Carbon capture and storage

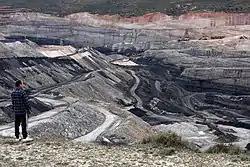
Photo of a person looking at a large open area in which coal mining has taken place

In the natural gas industry, technology to remove CO from raw natural gas was patented in 1930. This processing is essential to make natural gas ready for commercial sale and distribution. Usually after CO is removed, it is vented to the atmosphere. In 1972, American oil companies discovered that CO could profitably be used for EOR. Subsequently, natural gas companies in Texas began capturing the CO produced by their processing plants and selling it to local oil producers for EOR.